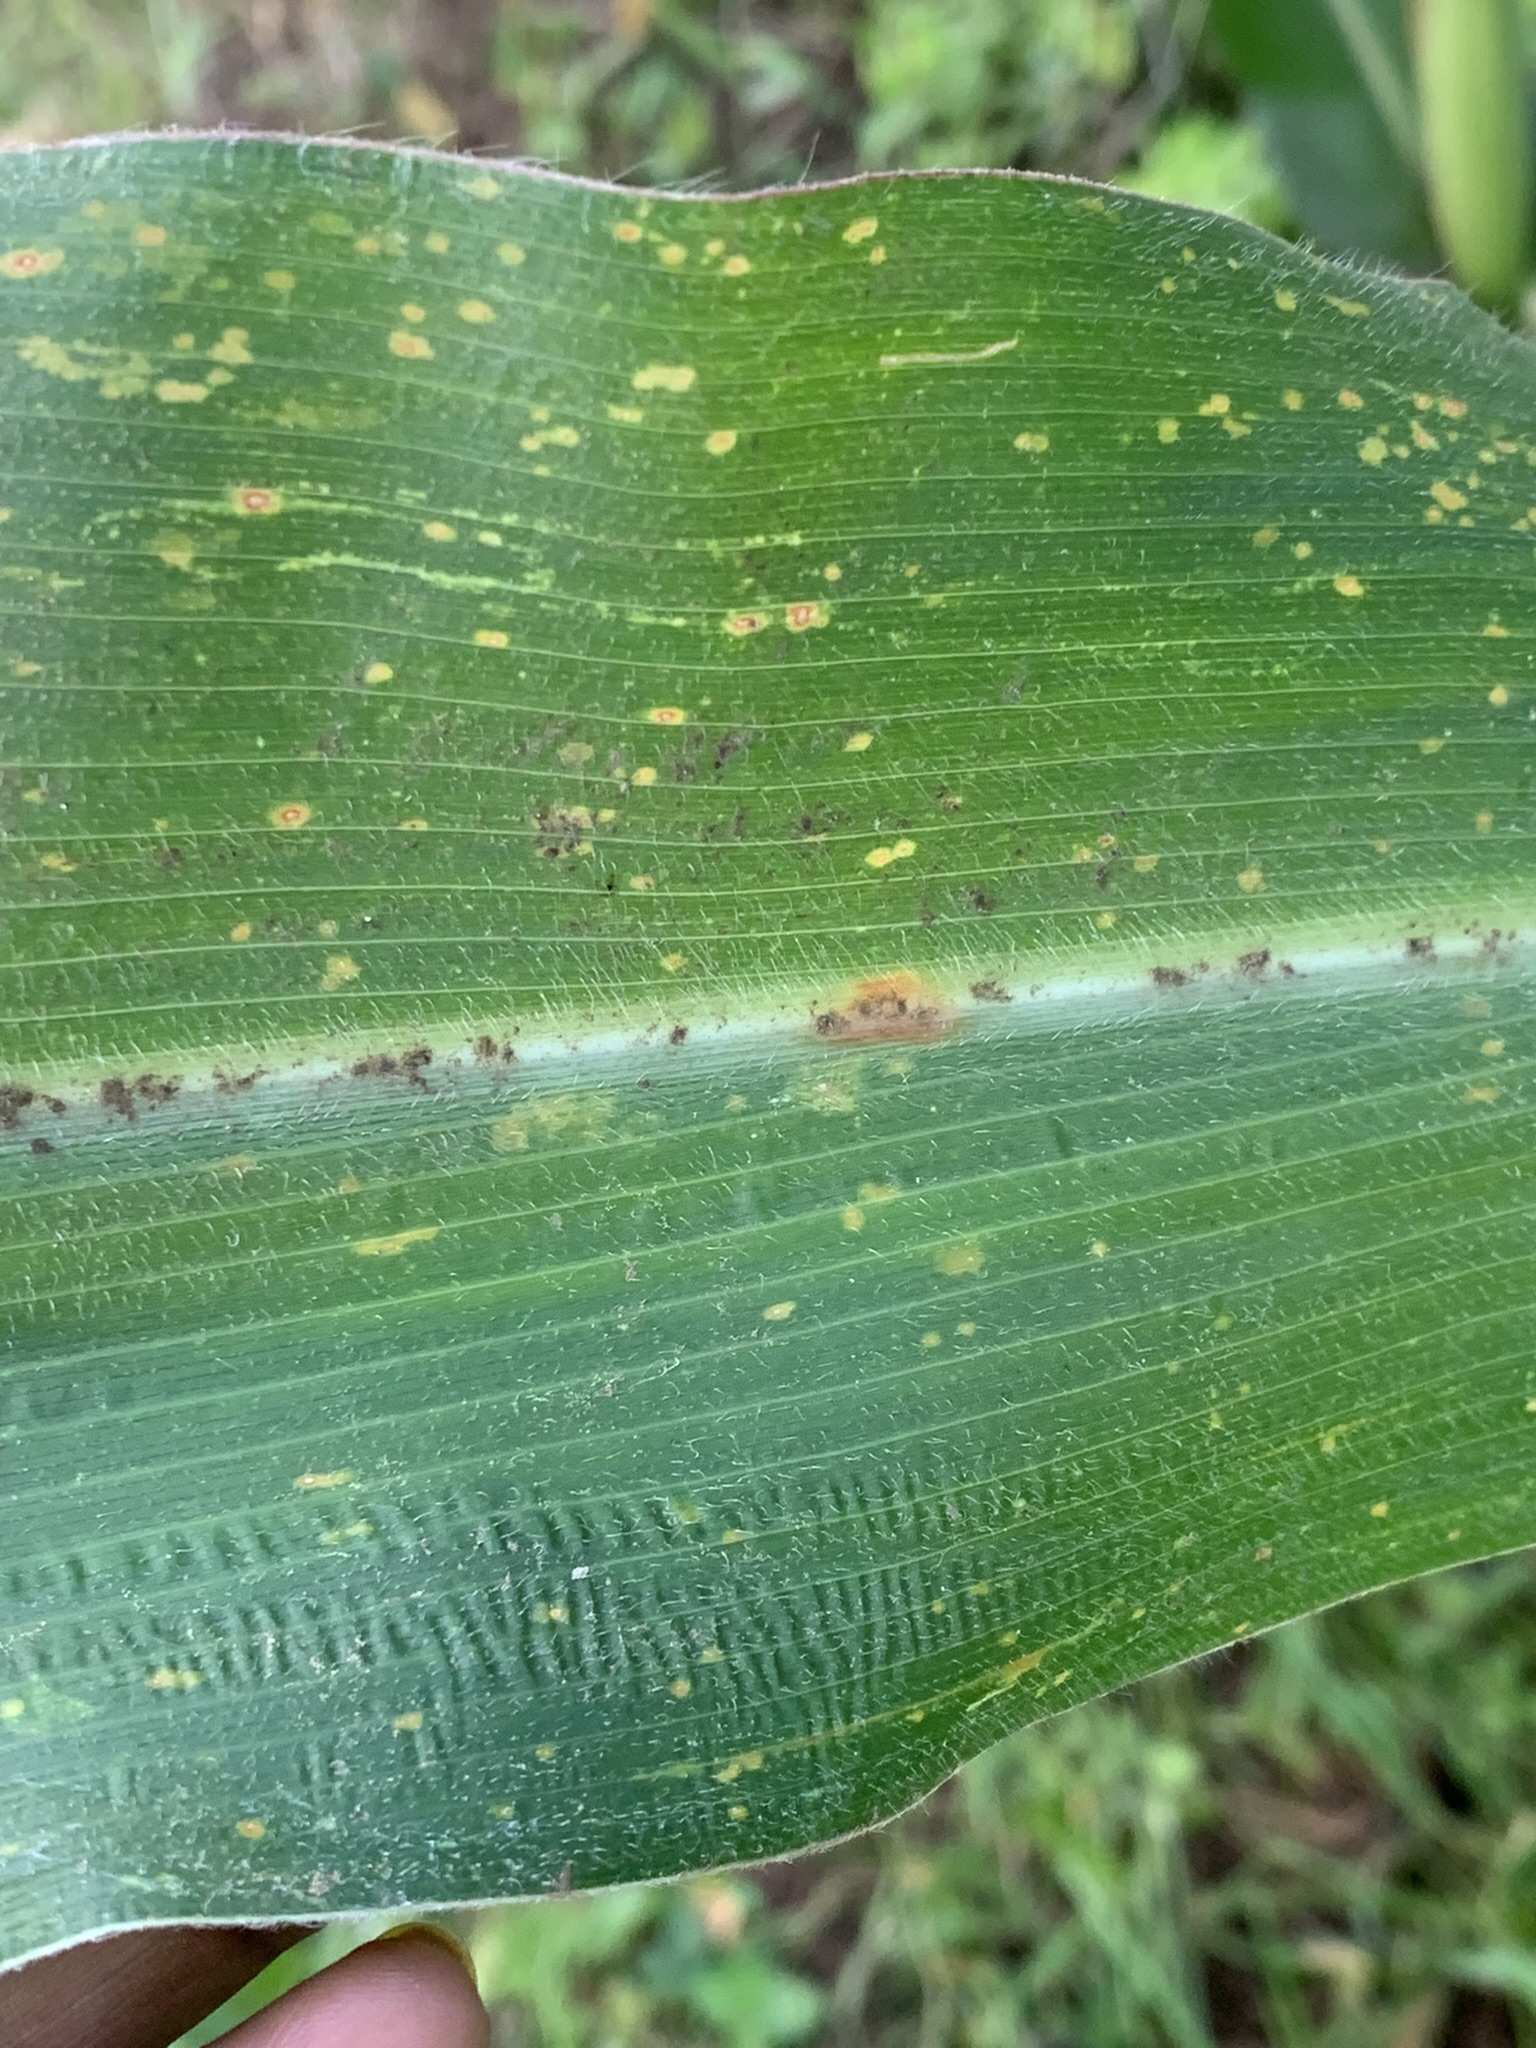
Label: MLN